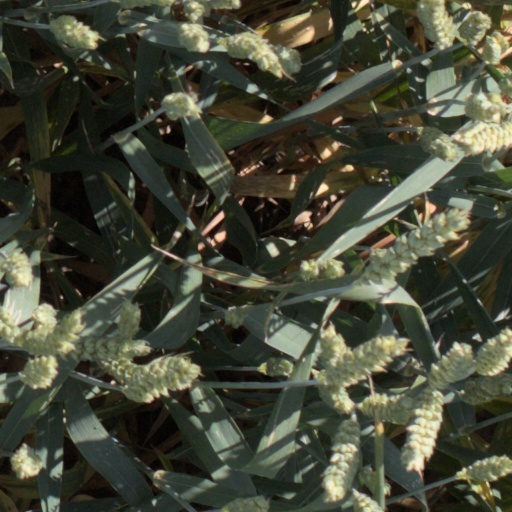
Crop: wheat